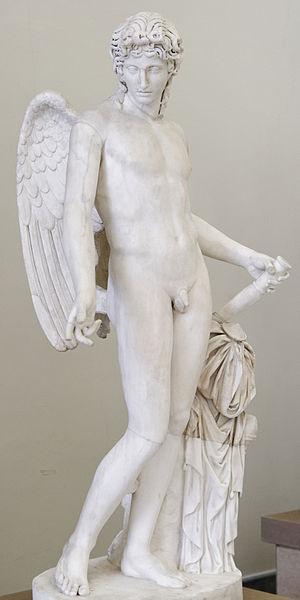
Statue d'Éros du type de Centocelle. Œuvre romaine du IIe siècle apr. J.-C., probablement une copie d'un original grec éclectique.
L’Éros de Centocelle, également connu sous le nom de l’Amour grec ou de l’Amour de Praxitèle est un type statuaire représentant le dieu grec Éros. Longtemps rattaché au sculpteur Praxitèle, il est aujourd'hui considéré comme une composition éclectique hellénistique ou romaine.